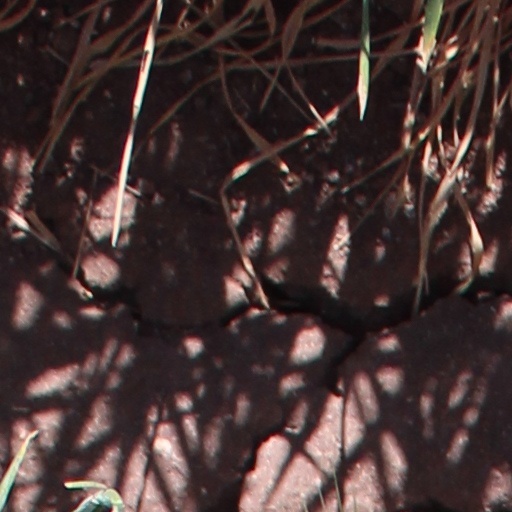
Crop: wheat